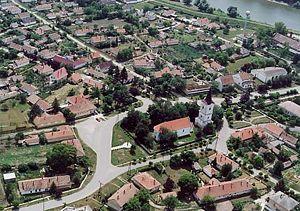
Tiszaroff est un village et une commune du comitat de Jász-Nagykun-Szolnok en Hongrie.